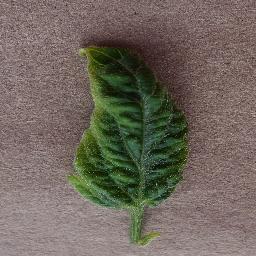
Label: Tomato___Tomato_Yellow_Leaf_Curl_Virus